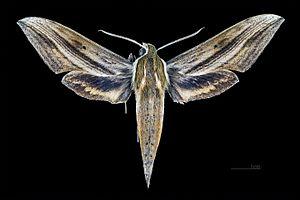
Xylophanes josephinae est une espèce de lépidoptères de la famille des Sphingidae, de la sous-famille des Macroglossinae, tribu des Macroglossini, sous-tribu des Choerocampina, et du genre Xylophanes.